1982 United States Senate elections

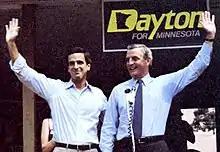
Dayton campaigning with former VP Walter Mondale.

Dayton, 35, self-financed his campaign. Married to a Rockefeller and heir to a department store, his net worth was an estimated $30 million. Durenberger, who in 1978 and won the special election to finish the term of the late Hubert Humphrey, was largely unknown. He was considered a moderate, but supported Reagan's tax cuts. Dayton ran against Reaganomics. He has also campaigned against tax breaks for the wealthy and even promised "to close tax loopholes for the rich and the corporations—and if you think that includes the Daytons, you're right." By the end of September, the senate election already became the most expensive election of all time, with over $8 million being spent. Dayton spent over $5 million, while Durenberger spent over $2 million.